Camelots du Roi

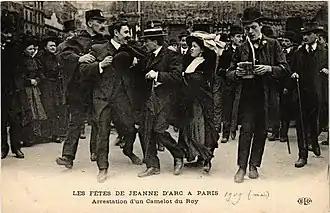

In 1908, the Action française sought to equip itself with a youth militant organization. Commander Louis Cuignet prospected in the ranks of the army in search of a forceful leader. In the end he chose Maxime Real del Sarte, a student at the Beaux-Arts Academy, after his notorious performance in the Court of Cassation. In the aftermath of the Dreyfus affair, the young Real del Sarte undertook to publicly insult the judges during a hearing presided over by the public prosecutor Alexis Ballot-Beaupré: